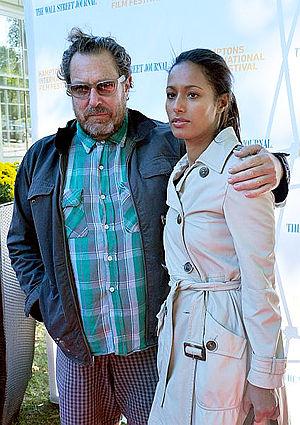
Rula Jebreal est une journaliste et écrivaine de nationalité israélienne naturalisée italienne et résidente aux Etats-Unis.